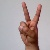
The image shows a hand gesture representing the letter 'V' in Indian Sign Language.